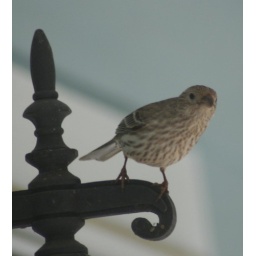
Standing on the light over the door which holds the basket with her nest. Mom is on guard.